1985 Dutch Grand Prix

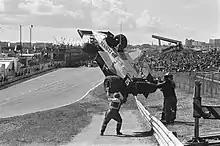
Tambay's Renault is being recovered after the accident during the warm-up session

Renault's Patrick Tambay, who qualified sixth, had a huge crash at nearly in the Sunday morning warm-up following a suspension failure on the start-finish straight. Tambay escaped shaken but unhurt, and took the start in the spare car.